Agecroft Power Station

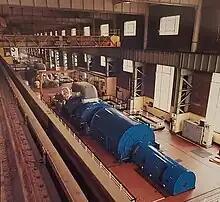
Agecroft Power Station Turbine Hall

The B station had four International Combustion Limited pulverised coal boilers rated at 35,000 lb/hr, steam conditions were 620 psi and a super-heater temperature of 538 °C with reheat to 538 °C. The B station used two Metropolitan-Vickers 55 megawatt (MW) generating sets, these were commissioned in December 1950. An extension to 345 MW was authorised in July 1955. The B station had two hyperbolic Mouchel concrete cooling towers each rated for 3.08 million gallons per hour. The generating capacity and electricity output of Agecroft B is given in the table.